Fyshwick, Australian Capital Territory

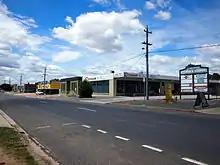
A typical streetscape in Fyshwick

Most of the north of Fyshwick is underlain by Canberra Formation, calcareous shale.